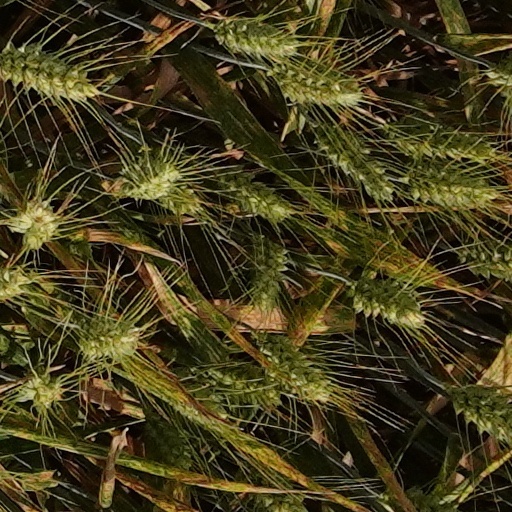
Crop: wheat